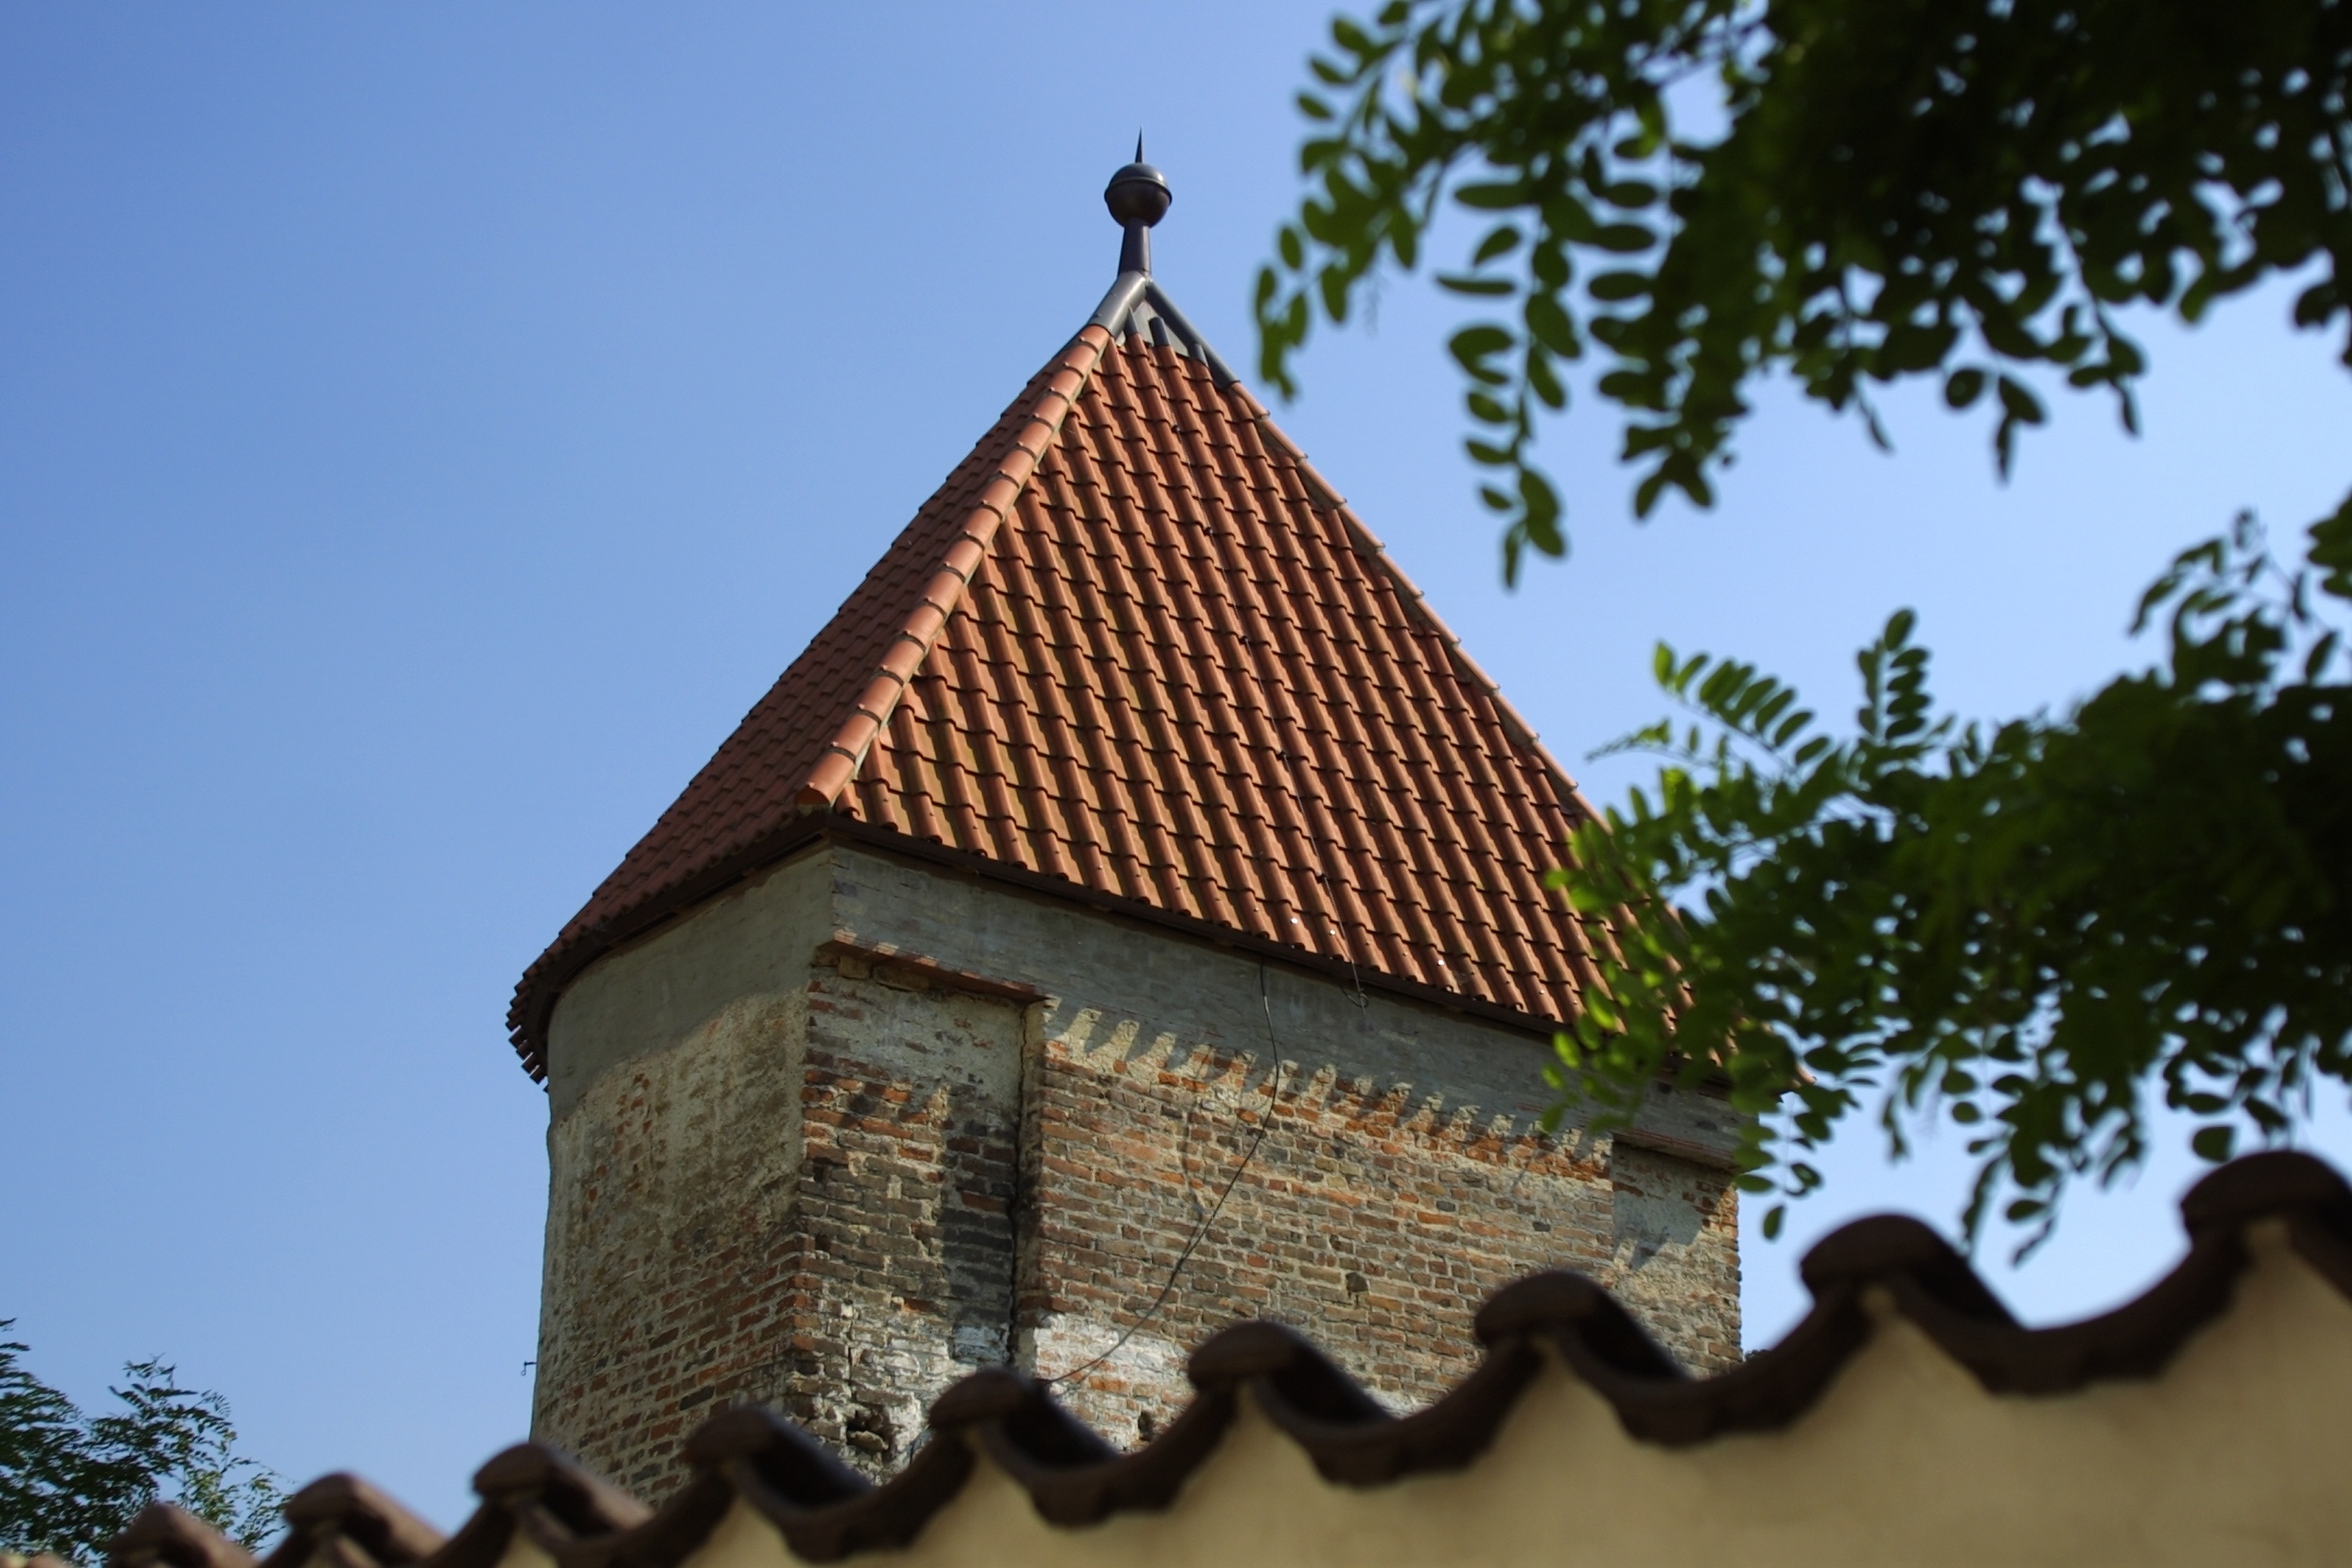
building, old, tower, landmark, church, chapel, brick, place of worship, steeple, prison, bavaria, historically, masonry, detention, city tower, torture chamber, stinker tower